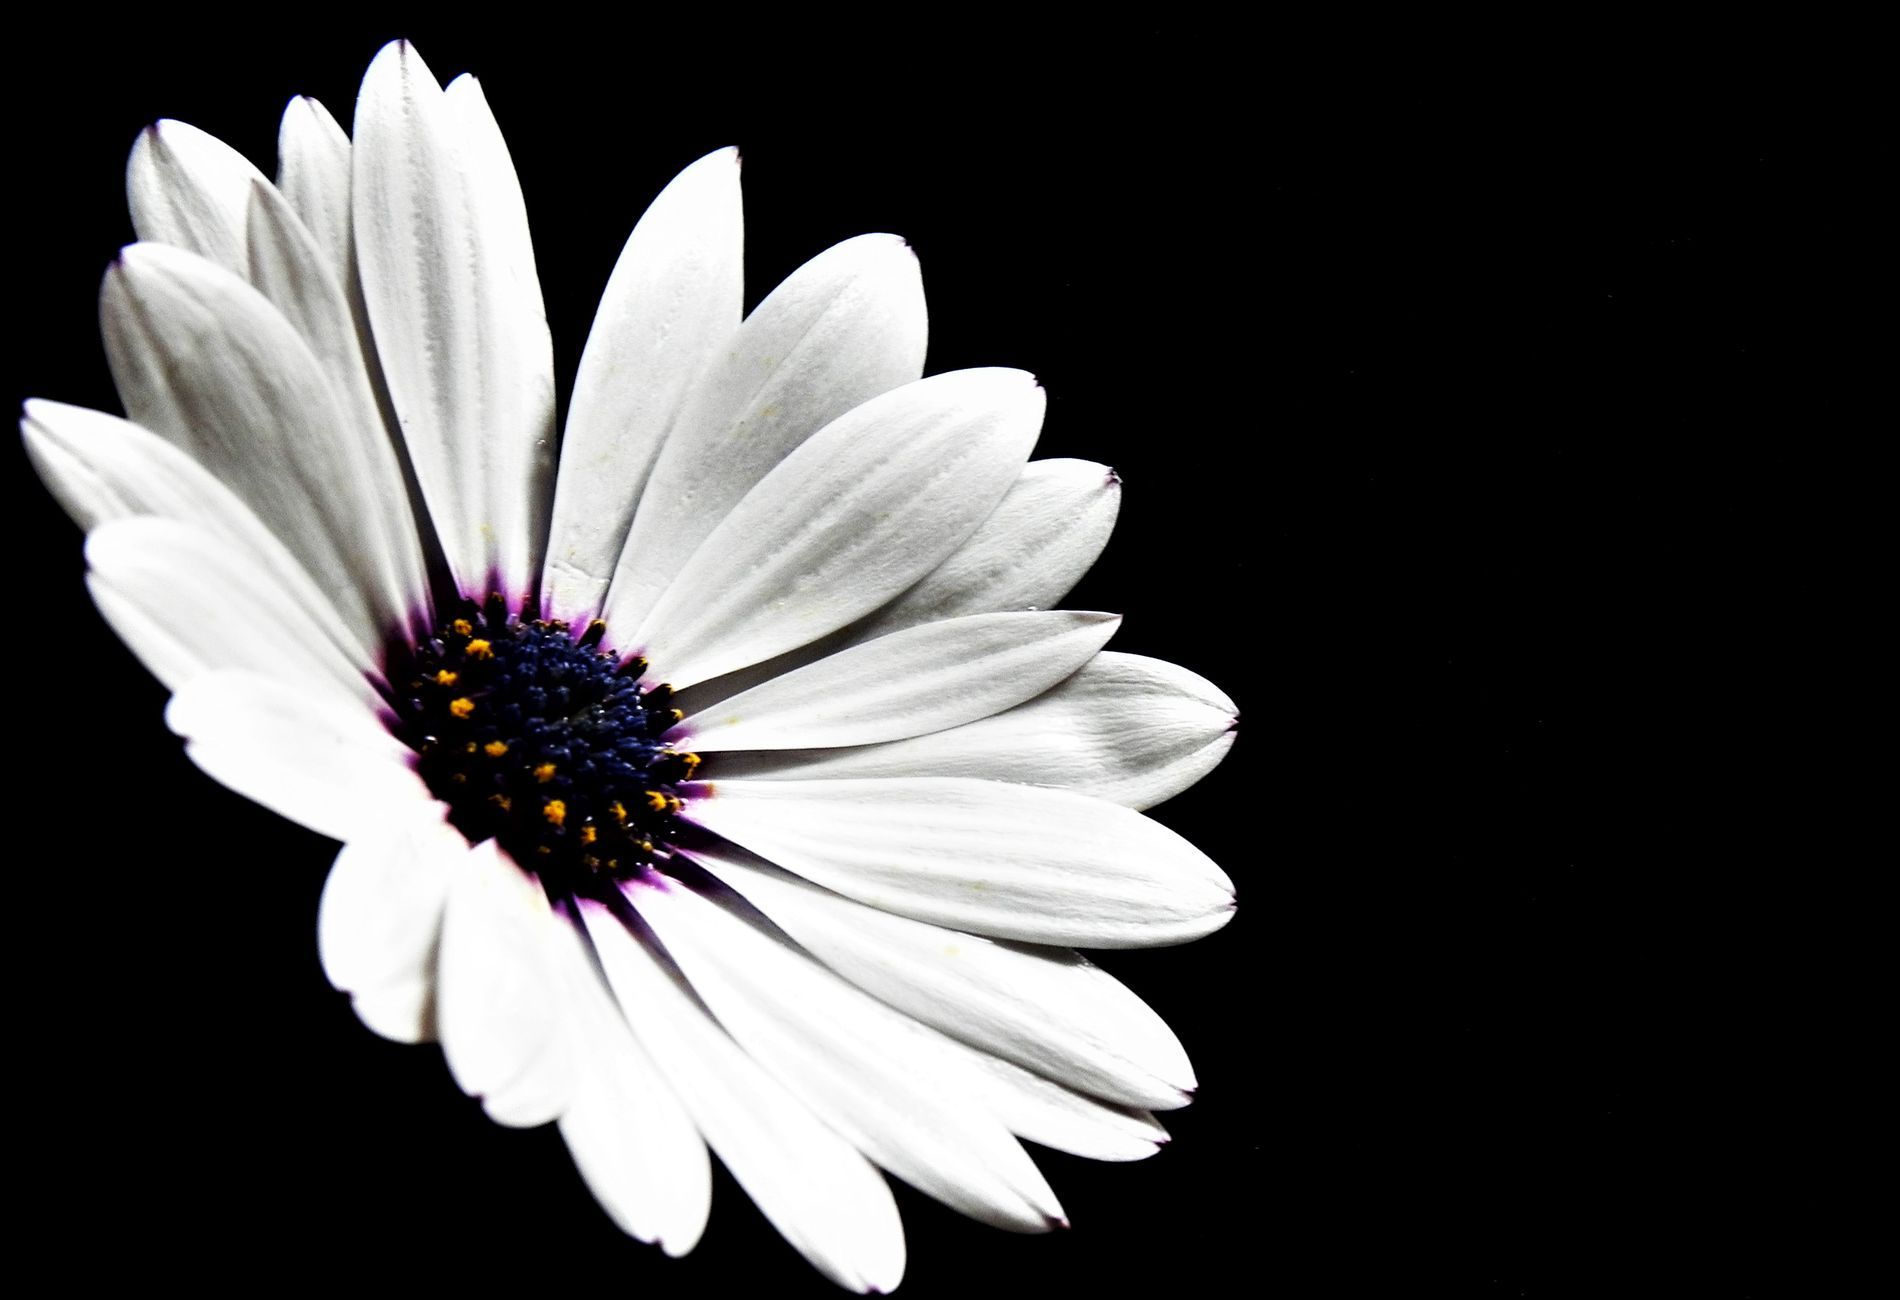
A White Daisy in the Dark.
A white daisy it has White petals with soft shadows and smooth texture. A dark center with small yellow and purple details. The background is completely black, which makes the flower stand out clearly.
The light is bright and direct, shining from one side and making the petals glow. It also creates soft shadows The Color Palette is Mostly black, white, deep purple, and yellow. The photo is taken from a slight side top angle, For the Mood is Peaceful and calm.
Labels: Daisy, Flower, Plant, Petal, Pollen, Anemone, Anther, Dahlia, Dark background
Camera: NIKON COOLPIX P100
Aperture: F4.5
Exposure: 1/30 sec
ISO: 258
Focal length: 28.8 mm